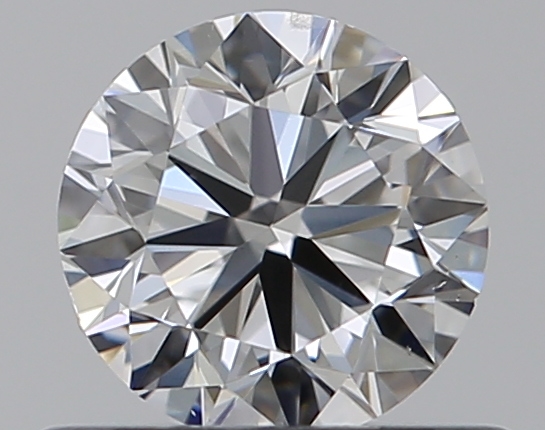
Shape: round
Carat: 0.5
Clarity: SI1
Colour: E
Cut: VG
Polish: EX
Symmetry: VG
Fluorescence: N
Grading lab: GIA
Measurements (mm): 4.96 x 5.01 x 3.1